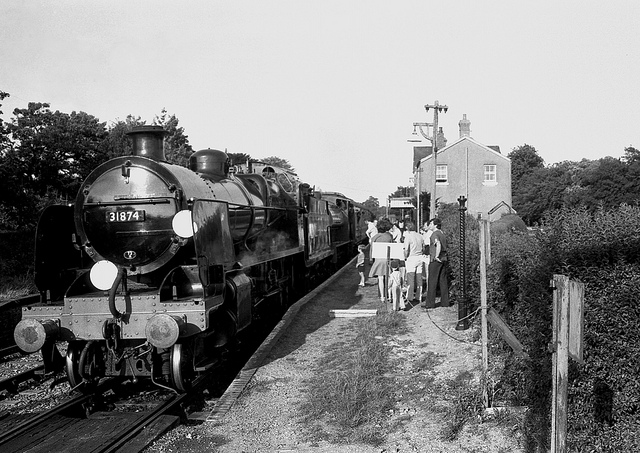
a very long train that has some people near by

A group of people walk beside a vintage train.

train on tracks with people standing next to it

A 1950's image of a freight train passing a wooden frame building near people on a wooded track.